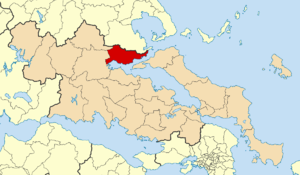
La Grèce est organisée depuis le 1ᵉʳ janvier 2011 en 13 régions et 325 dèmes.
Pelasgía est une ville du district régional de Phthiotide, en Grèce. Elle fut appelée Larisa Cremaste et Larisa Pelasgia au cours de l'Antiquité puis pris le nom de Gardikhi jusqu'en 1927.
Stylida est un dème situé dans la périphérie de Grèce-Centrale en Grèce. Le dème actuel est issu de la fusion en 2011 entre les dèmes d'Echinaioi, de Pelasgia et de Stylida.